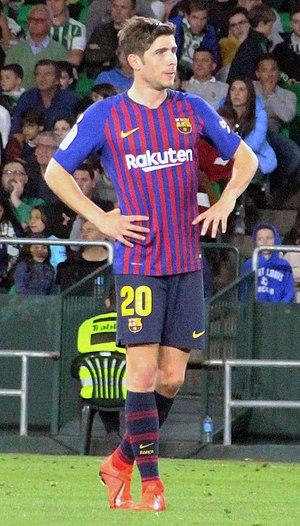
Sergi Roberto Carnicer, né le 7 février 1992 à Reus est un footballeur international espagnol qui évolue au FC Barcelone au poste d'arrière droit ou de milieu relayeur.